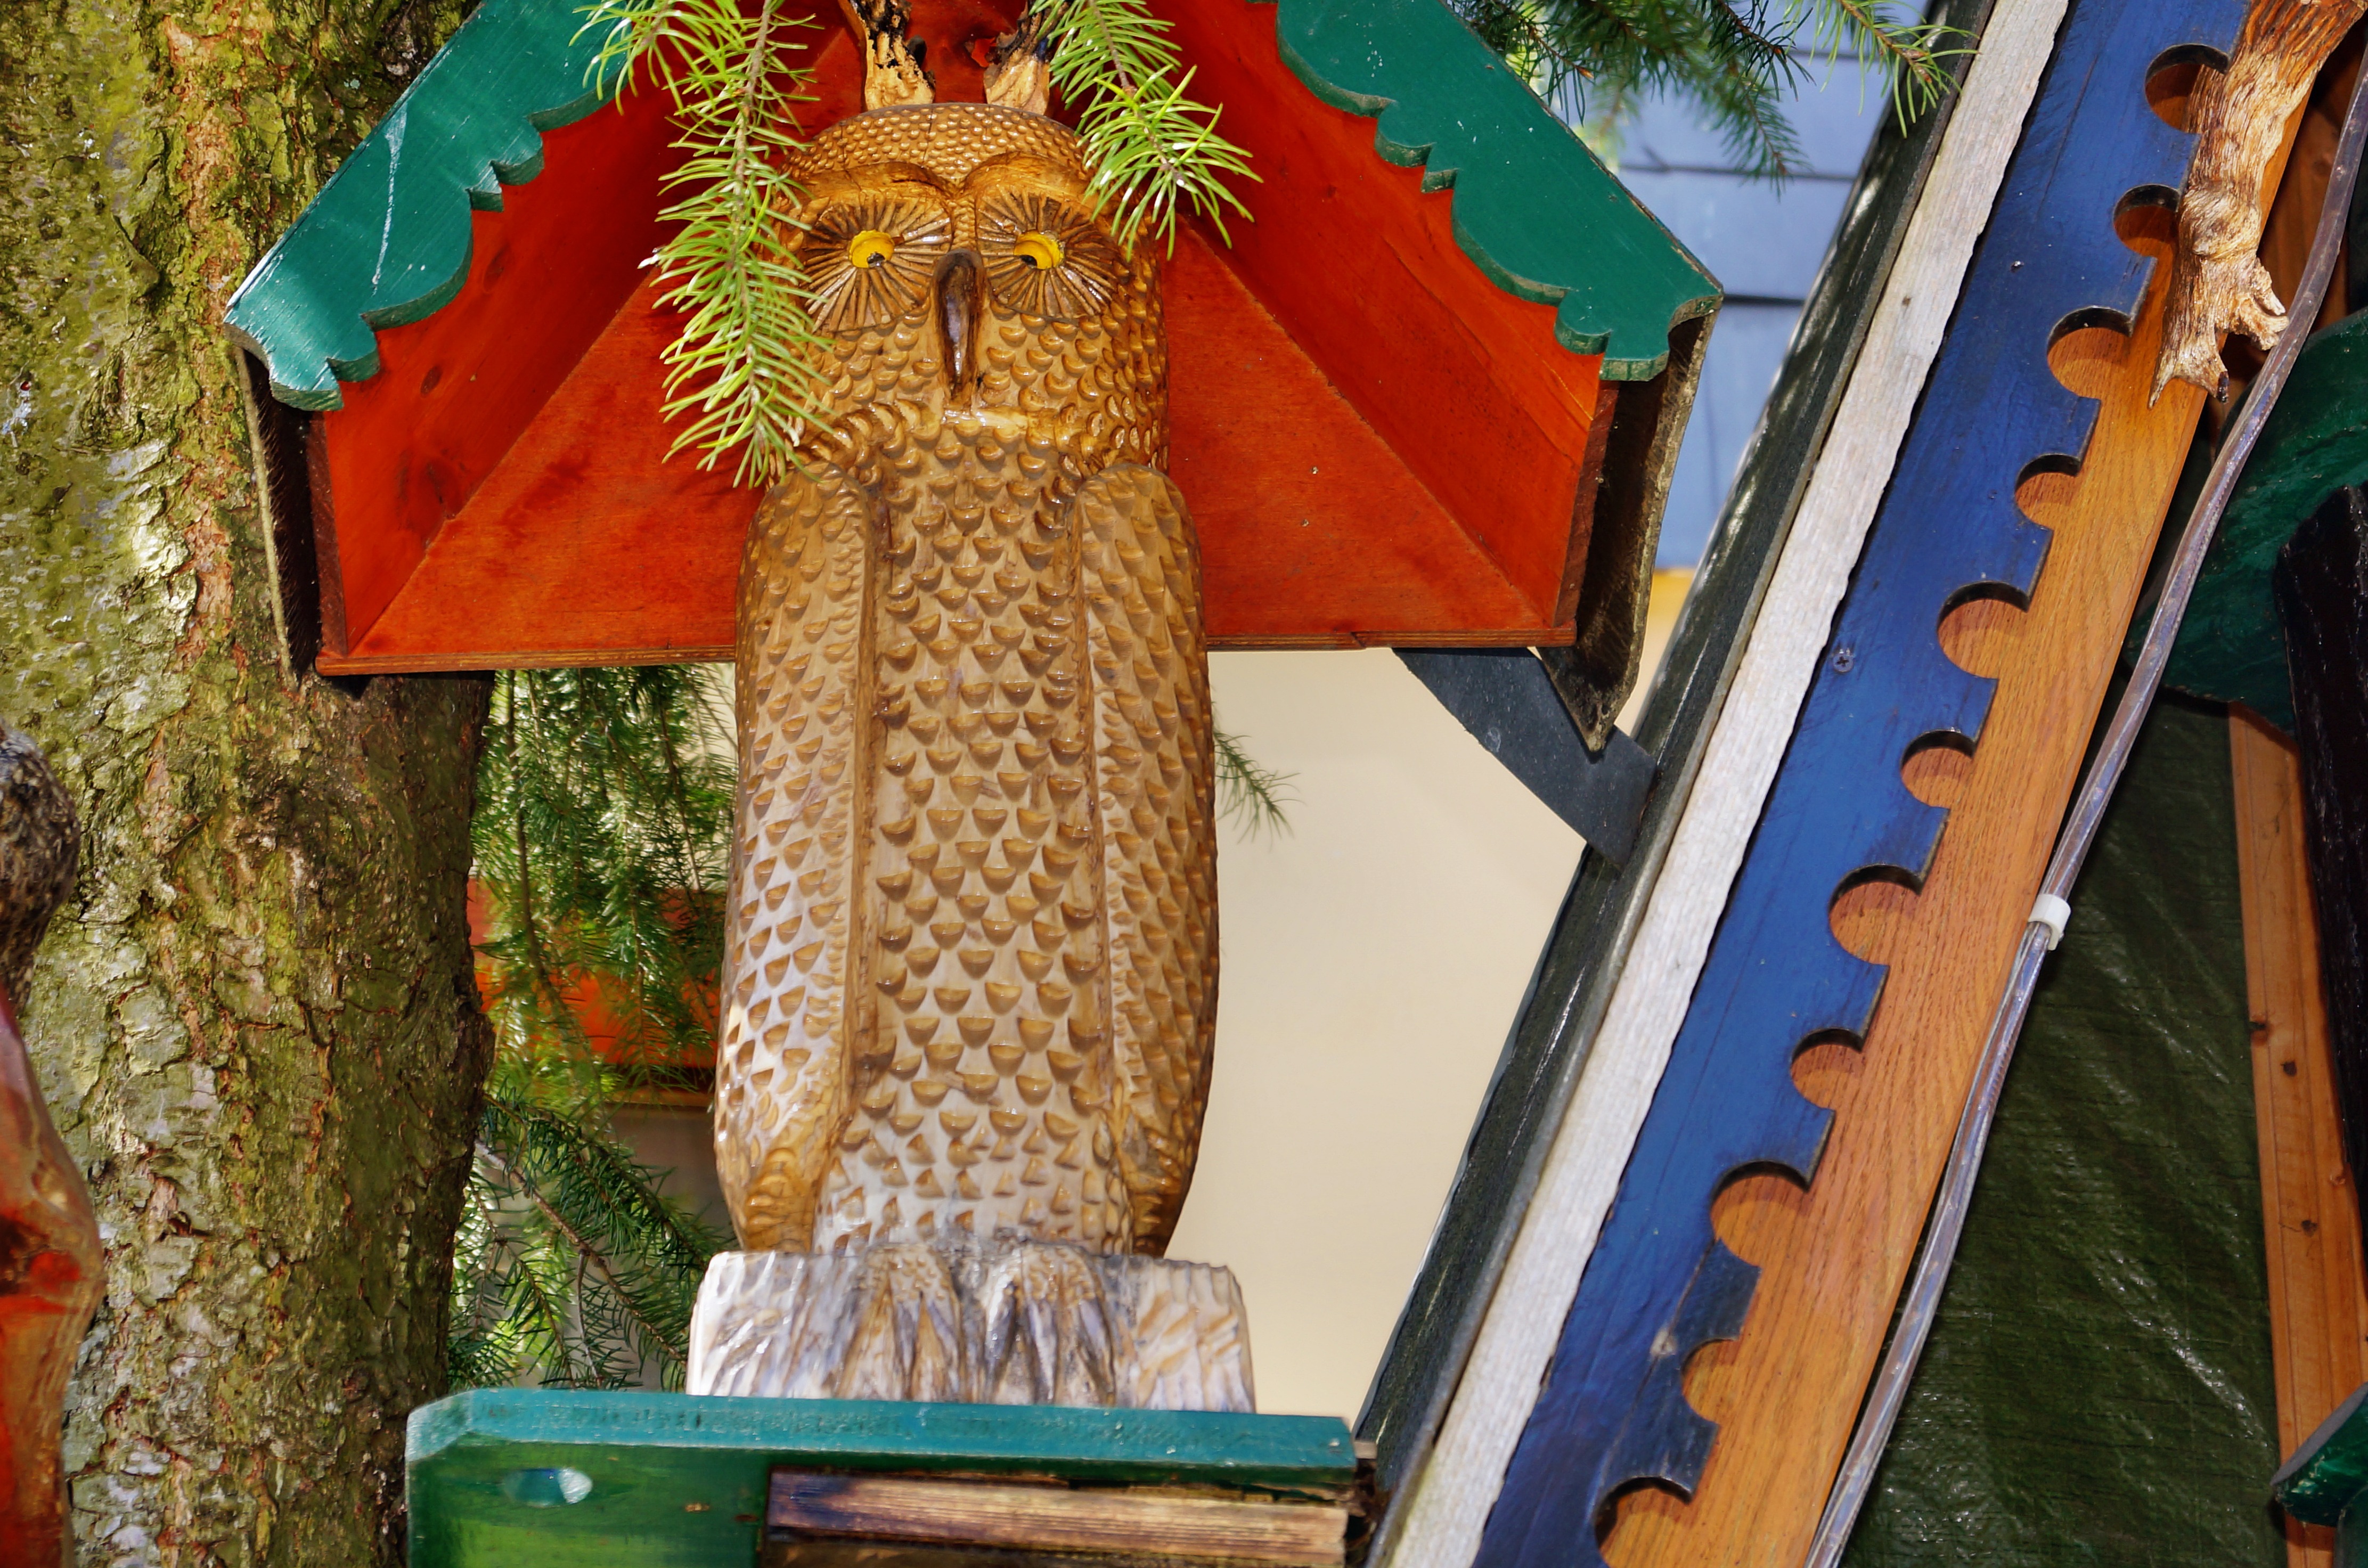
flower, owl, carve, figure, temple, carving, holzfigur, wat